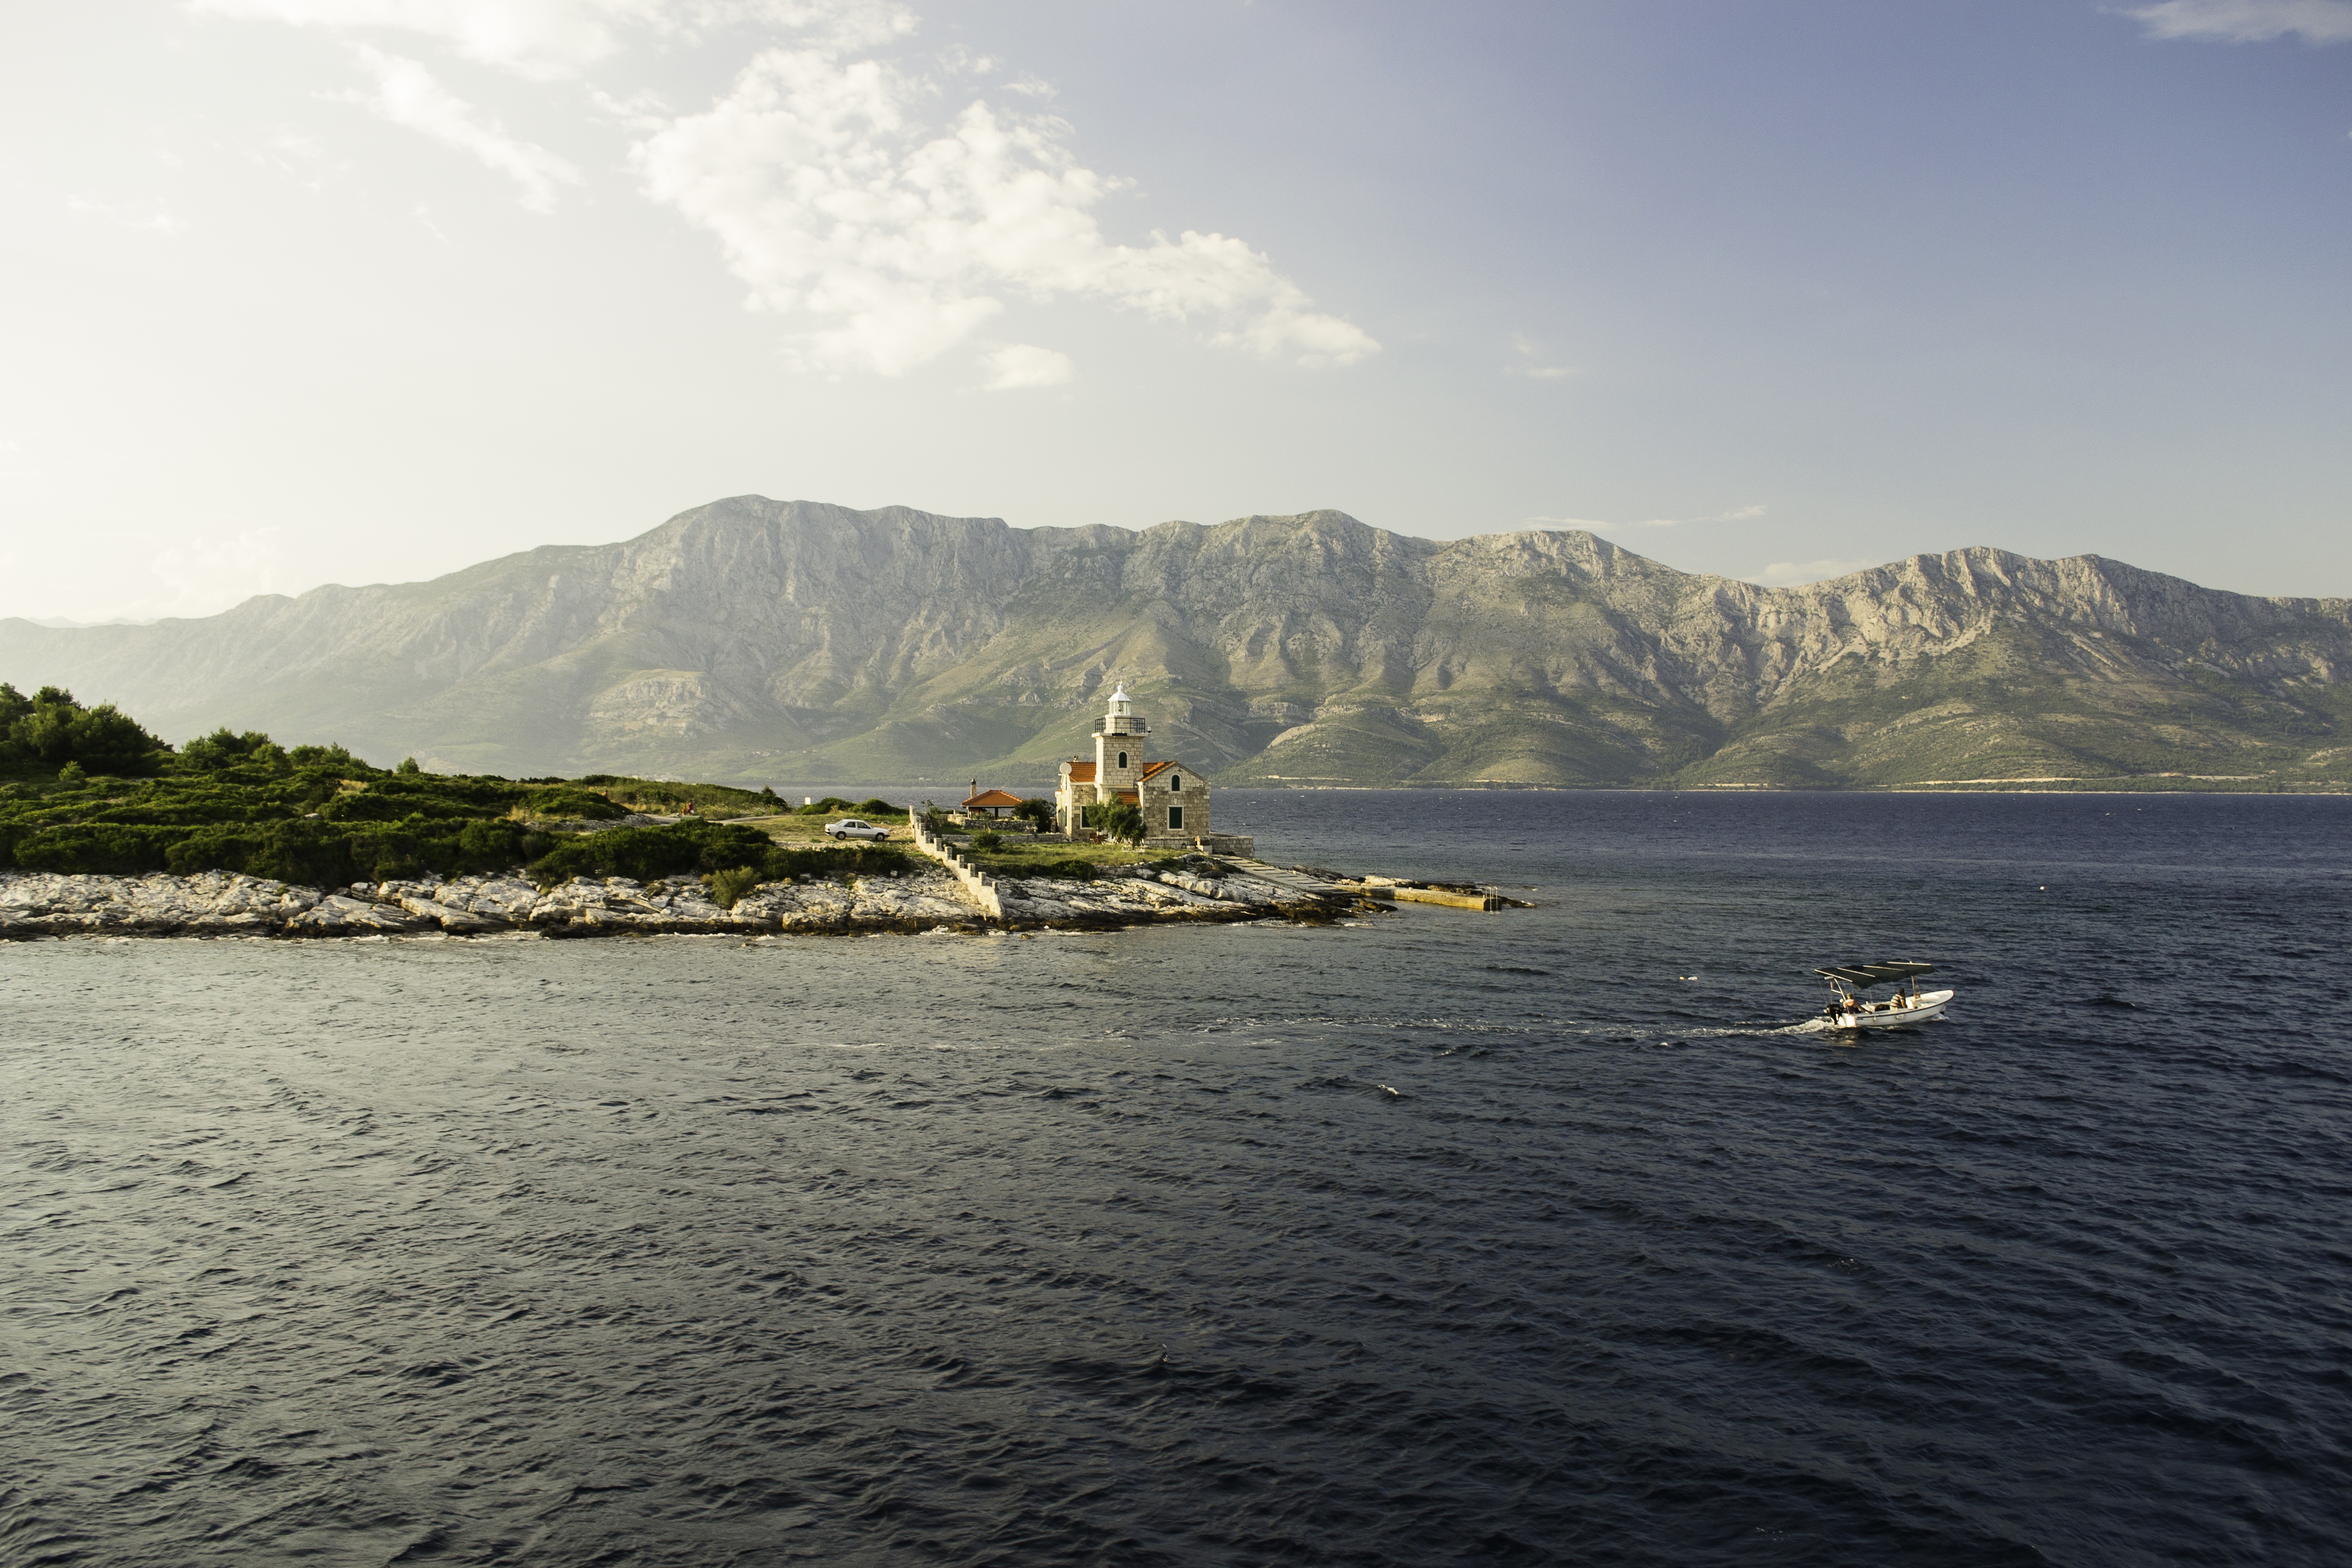
landscape, sea, coast, nature, mountain, boat, lake, peak, summer, travel, environment, green, reflection, vehicle, scenic, scenery, bay, blue, fjord, tourism, clouds, boating, beautiful, loch